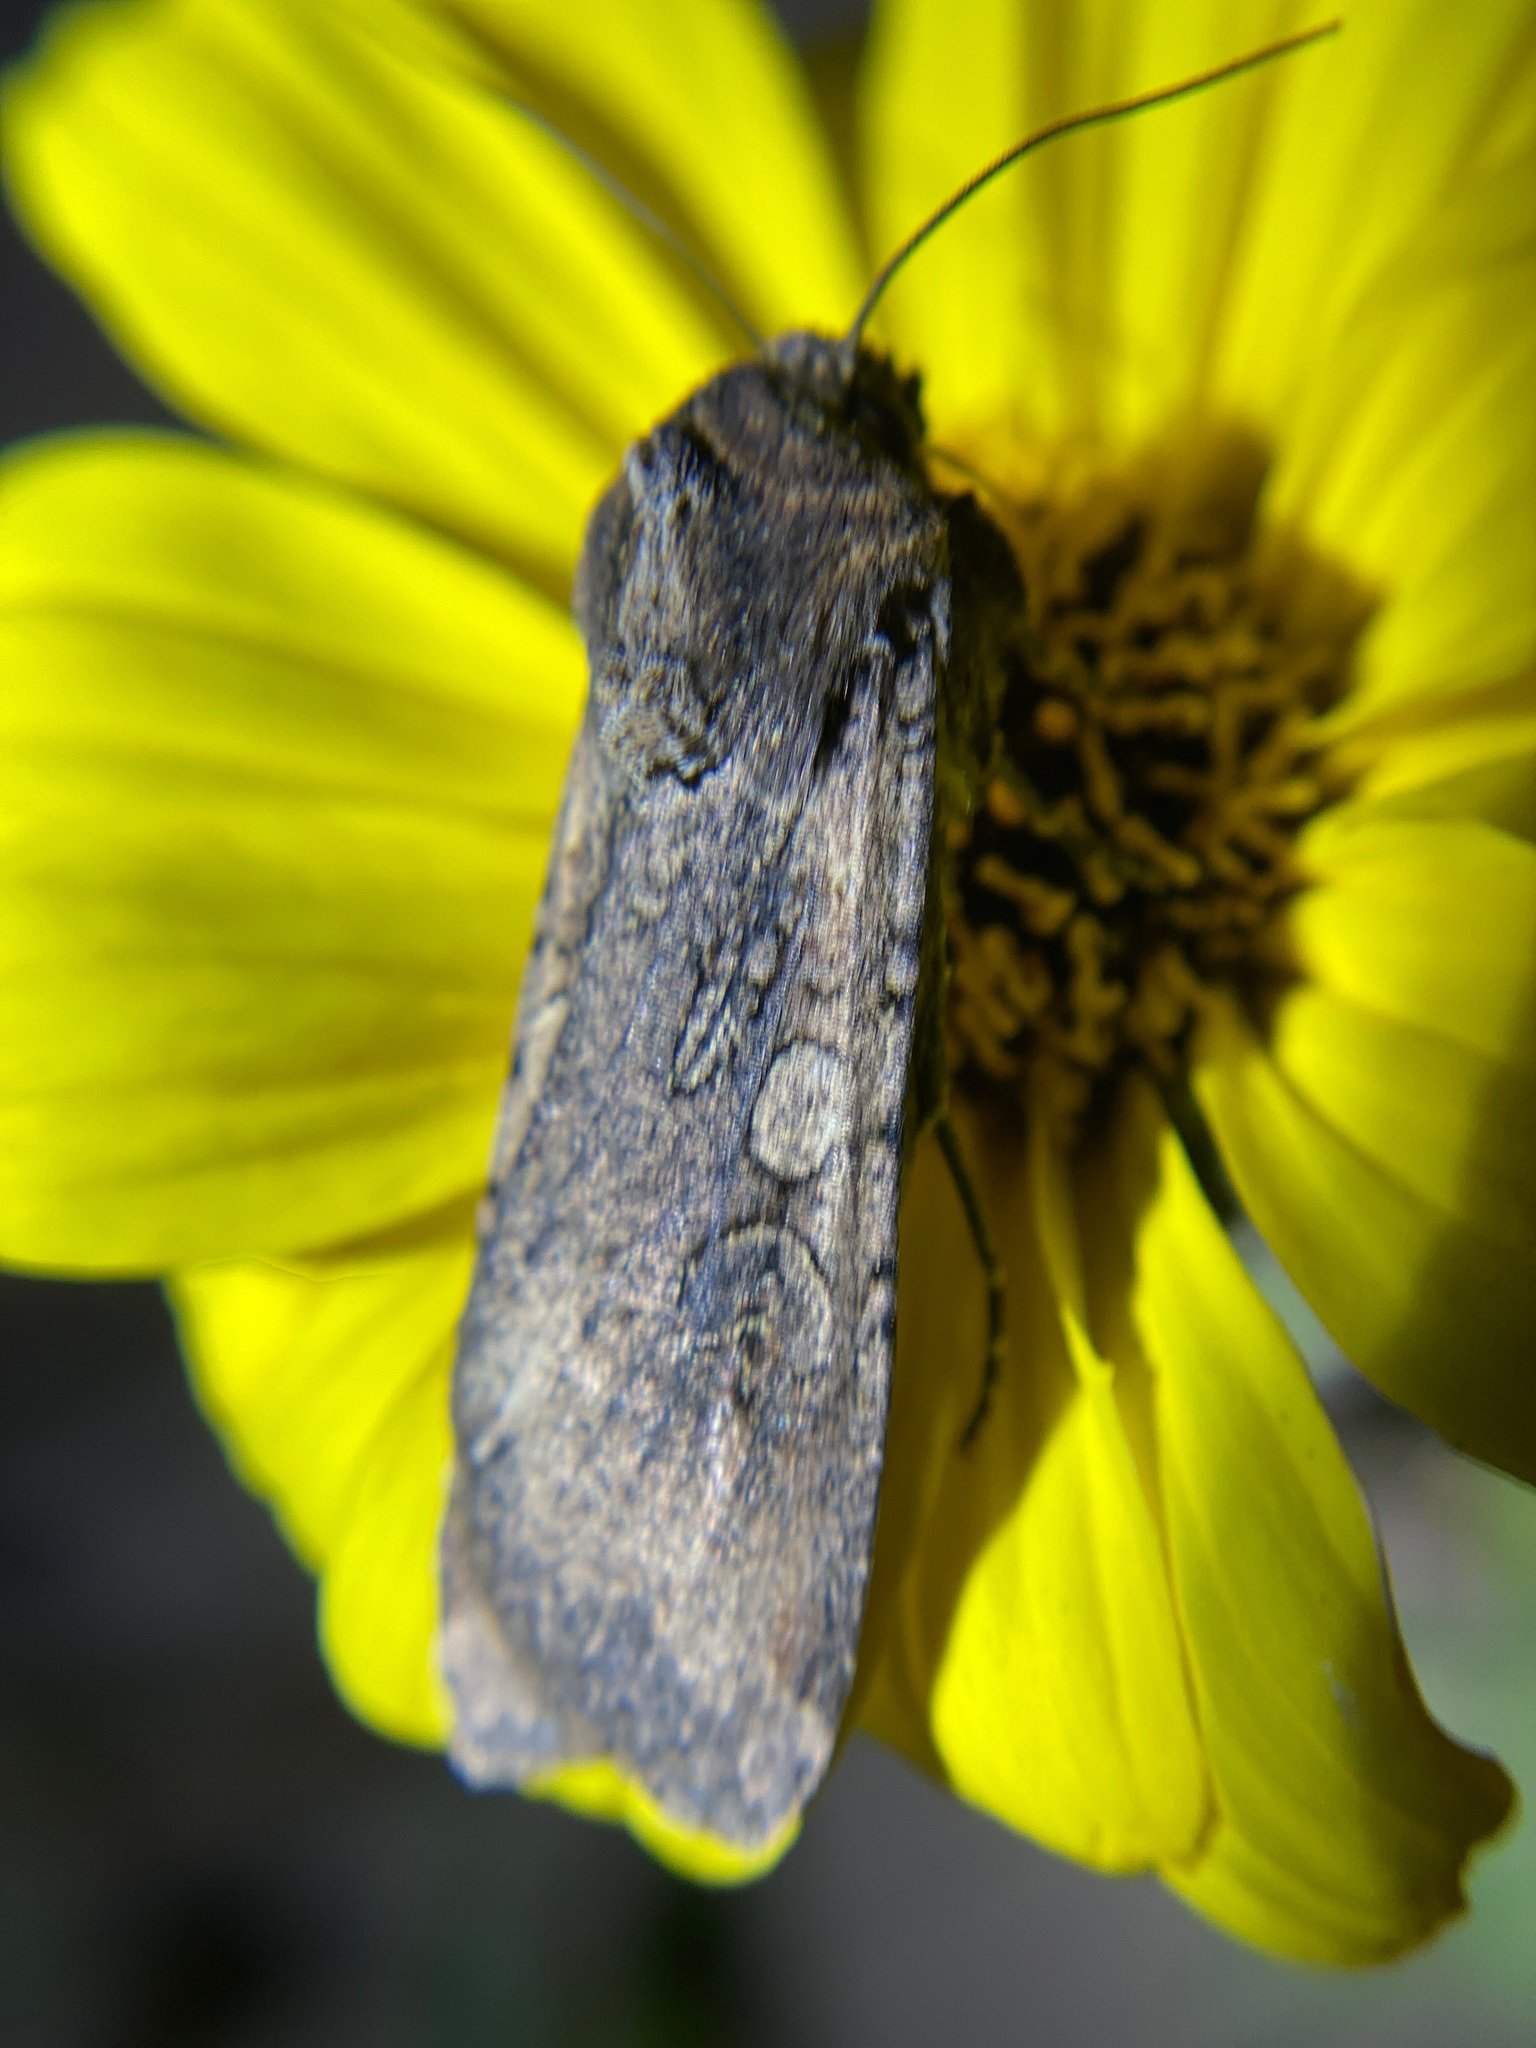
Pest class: cutworms